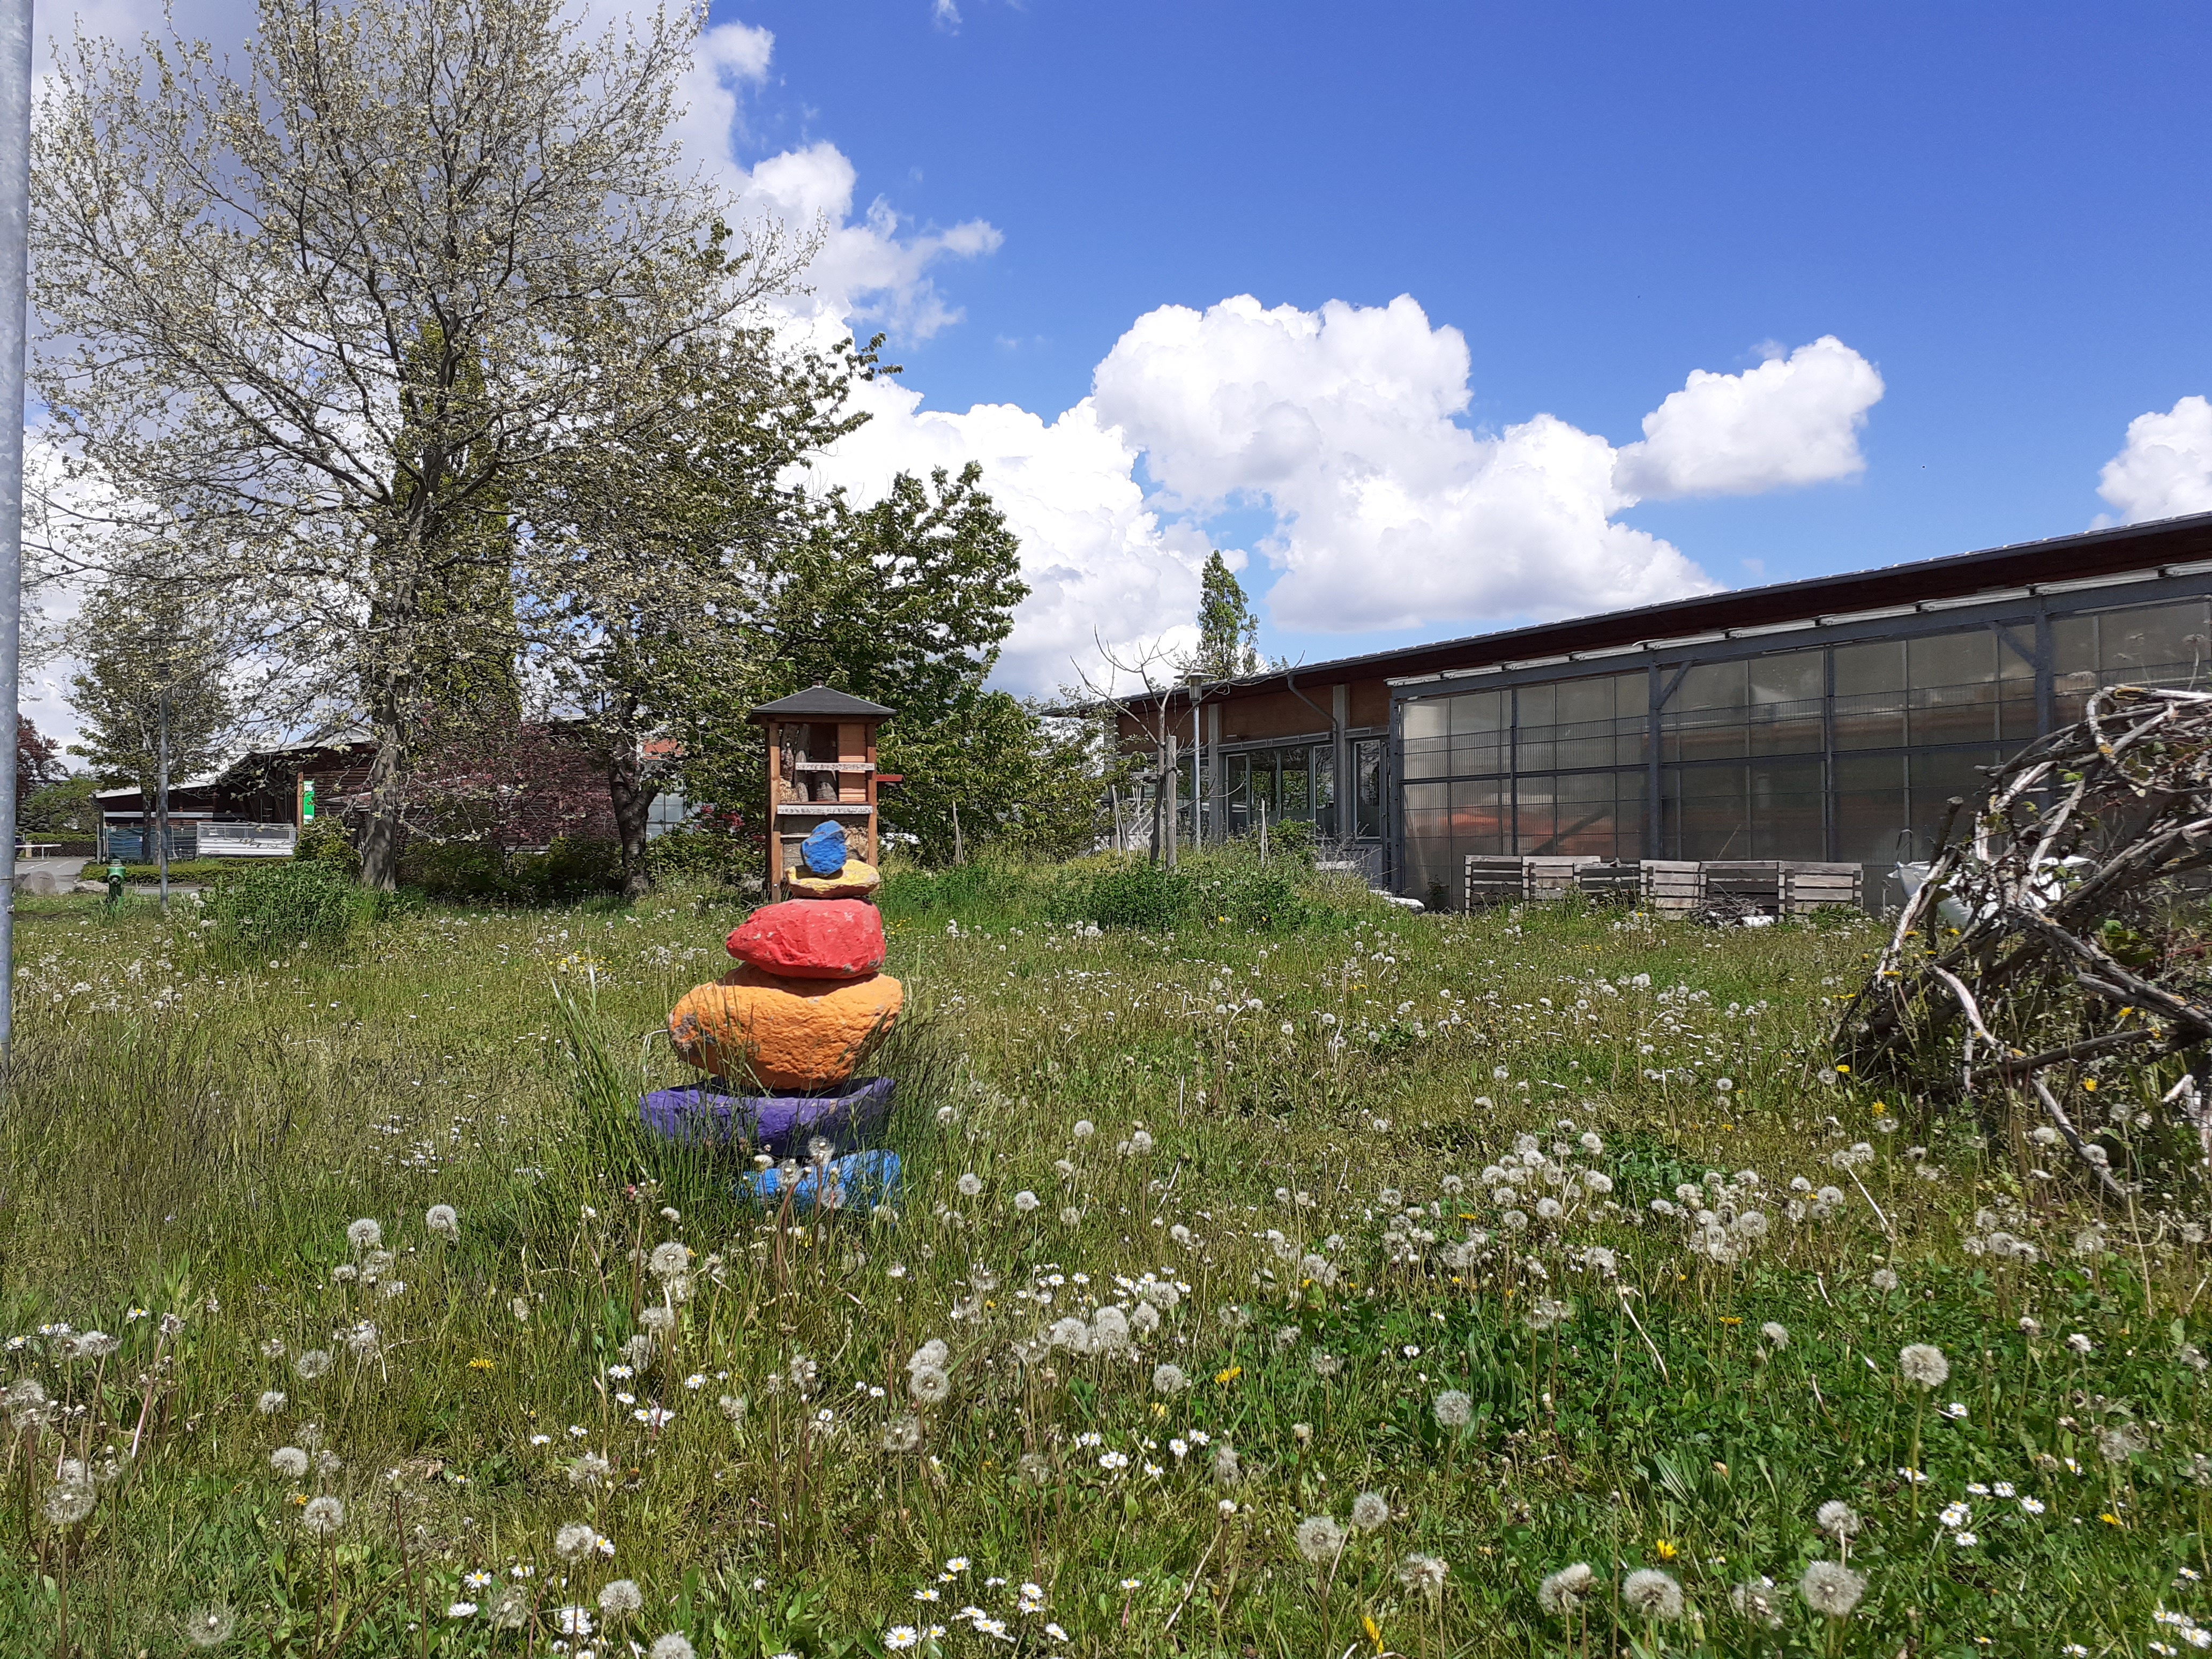
stones, art, nature, flower, sky, cloud, plant, natural landscape, botany, land lot, grass, building, tree, grassland, shrub, landscape, groundcover, meadow, agriculture, lawn, prairie, herbaceous plant, lawn ornament, People in nature, field, house, cumulus, flowering plant, annual plant, garden, landscaping, hedge, pasture, pole, gardening, wildflower, crop, leisure, plantation, yard, toy, farm, coquelicot, petal, automotive wheel system, recreation, cottage